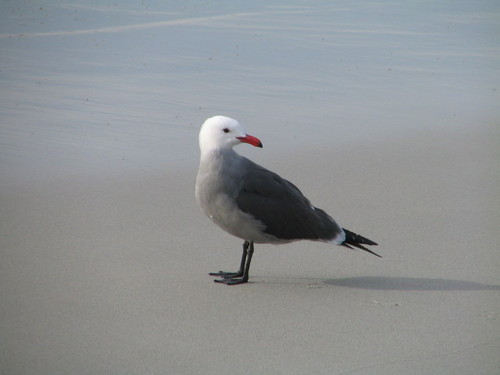
a dark and light grey bird with a white head, small black eyes and an orange beak.
this bird has an orange bill, a snow white head, a light gray breast, a darker gray back, dark gray wings that are tipped with white, and black webbed feet.
this bird has a white head and a grey and black body
this bird has a white overall body color, with its coverts and retrices in black and grey.
the black and white bird has webbed feet and a red beak.
this bird has a small white head and short orange beak.
this bird is white and black in color, with a bright orange beak.
this bird has wings that are black and has a red bill
this particular bird has a belly that is white and graywhite head, grey back and winglets, grey throat breast and abdomen, short bill, long tarsus
Species: Heermann Gull